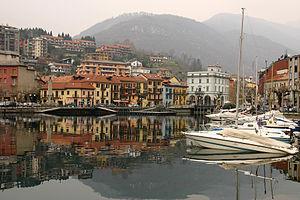
Omegna est une commune italienne de 15 434 habitants, située dans la province du Verbano-Cusio-Ossola, dans la région du Piémont, dans le nord-ouest de l'Italie.